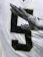
Number: 5